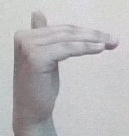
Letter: khaa